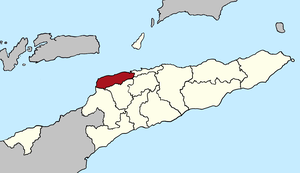
Liquiçá est une municipalité du Timor oriental. La capitale est Liquiçá.